Cabin Branch Pyrite Mine Historic District

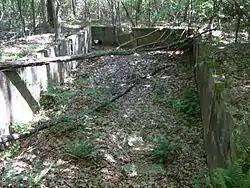
Bin ruins in the Cabin Branch Pyrite Mine Historic District, May 2007

Cabin Branch Pyrite Mine Historic District is a national historic district located at Prince William Forest Park, Triangle, Prince William County, Virginia. It encompasses 4 contributing sites and 42 contributing structures associated with the Cabin Branch pyrite mine. The pyrite mine opened in 1889, and remained in operation until 1919 or 1920. The property includes a number of capped mine shafts, and the remains of a commissary building and an old mill; and mine structures, including crusher house, mill, mechanical and support buildings, numerous rail lines.